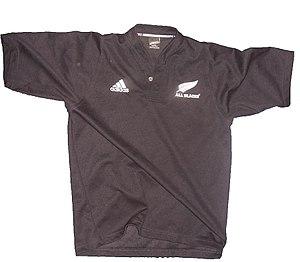
L'équipe de Nouvelle-Zélande de rugby à XV en tournée en 1905-1906 – également connue sous le nom de The Originals – représentant la Nouvelle-Zélande, est la première équipe des All Blacks à se déplacer hors d'Australasie. Elle effectue une tournée en Grande-Bretagne en 1905, puis en France et enfin en Amérique du Nord en 1906.